Agriculture in Greece

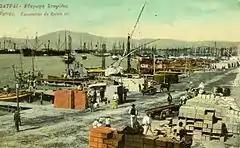
Exportation of raisin; port of Patras, late 19th century

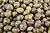
Greek green olives

In the 19th century, Greek agriculture was very basic. Implements found in western Europe had not yet appeared. The following description was reported by William Henry Moffett, American Consul in Athens and was published in the American periodical "Garden and Forest" (Volume 2, Issue 95, 18 December 1889, p. 612: published by Garden and Forest Publishing Co., Tribune Building, New York, N.Y.):